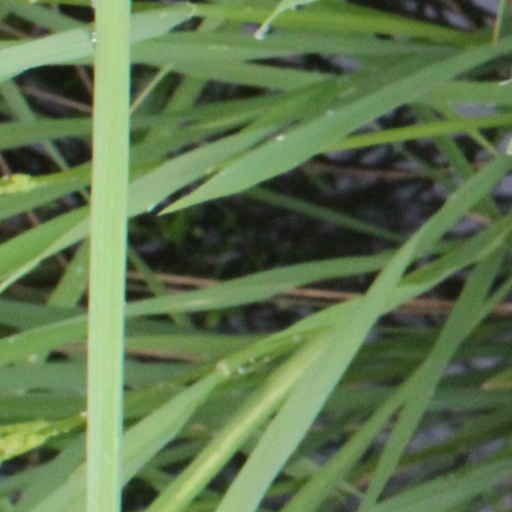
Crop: rice